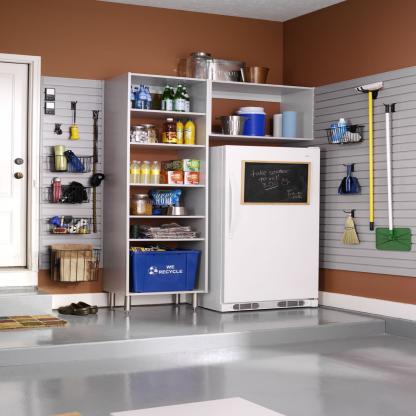
Scene: Indoor